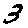
Label: 3